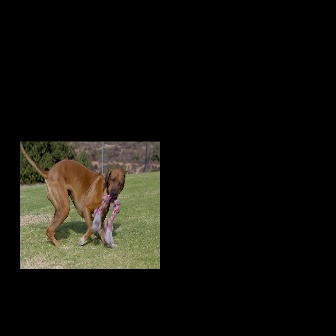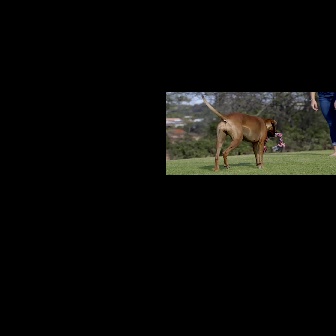
  Please identify the target specified by the bounding box [19,141,125,247] in the first image and locate it in the second image. Return the coordinates in [x_min,y_min,x_max,y_max] format.
Answer: [201,93,279,172]